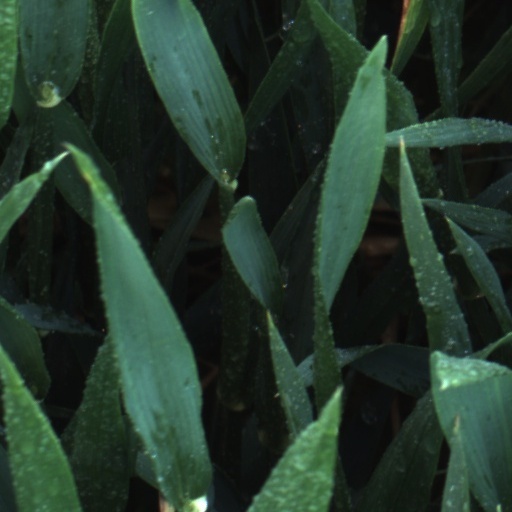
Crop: wheat